Yavapai County, Arizona

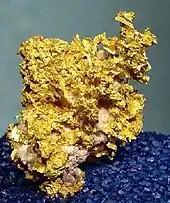
Old gold specimen from an unknown Yavapai County mine. Size: .

Yavapai County was one of the four original Arizona counties created by the 1st Arizona Territorial Legislature. The county territory was defined as being east of longitude 113° 20' and north of the Gila River. Soon thereafter, the counties of Apache, Coconino, Maricopa, and Navajo were carved from the original Yavapai County. Yavapai County's present boundaries were established in 1891.